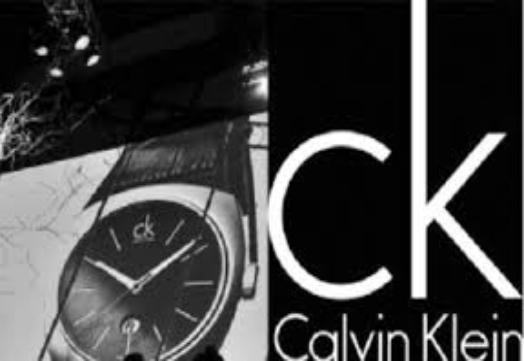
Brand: Ck Calvin Klein-1
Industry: Clothes